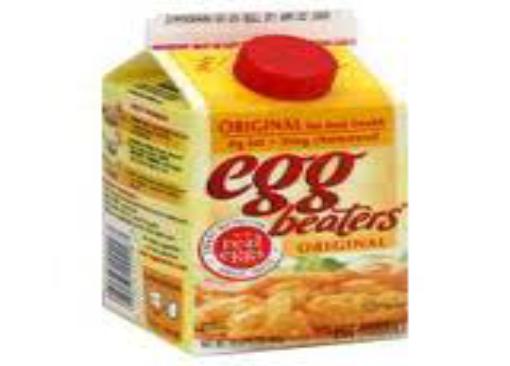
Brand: Egg Beaters
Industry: Food